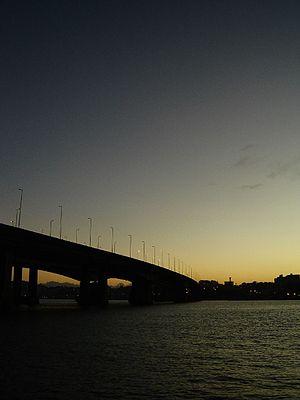
Le pont Colombo Salles est un ouvrage d'art situé dans l'État brésilien de Santa Catarina, dans la municipalité de Florianópolis. Il s'agit de l'un des trois ponts reliant l'île de Santa Catarina au continent.